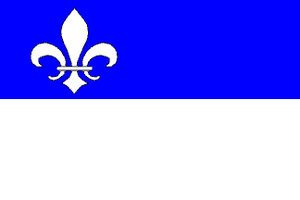
Jiřetín pod Jedlovou est une commune du district de Děčín, dans la région d'Ústí nad Labem, en Tchéquie. Sa population s'élevait à 662 habitants en 2018.